Question: Please indicate a possible affordance area of cup that can be used for holding
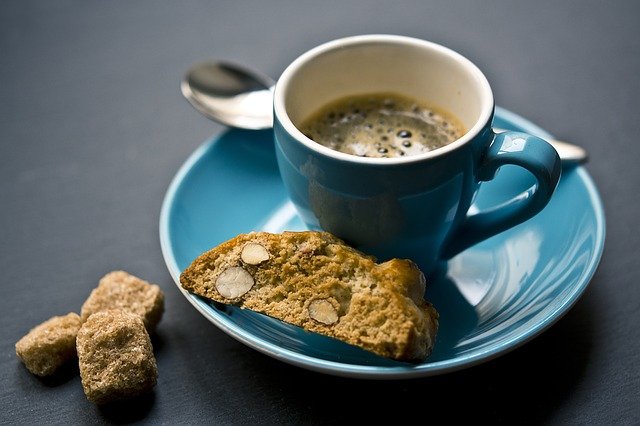
Answer: [267.5, 32, 498.5, 197]